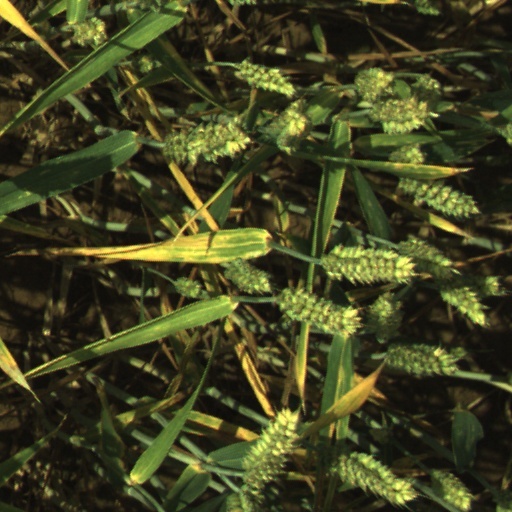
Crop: wheat